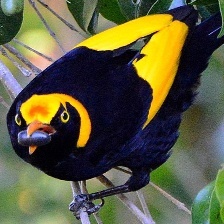
Species: REGENT BOWERBIRD
Scientific name: SERICULUS CHRYSOCEPHALUS